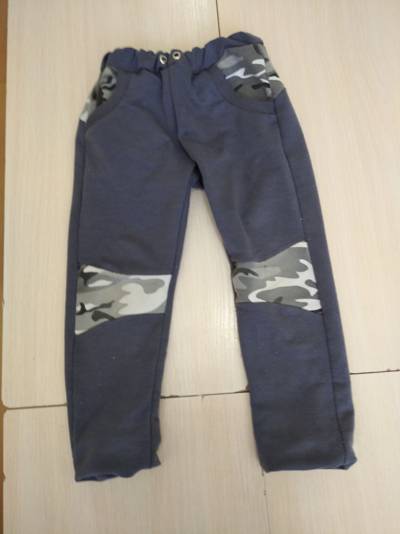
Waste category: clothes